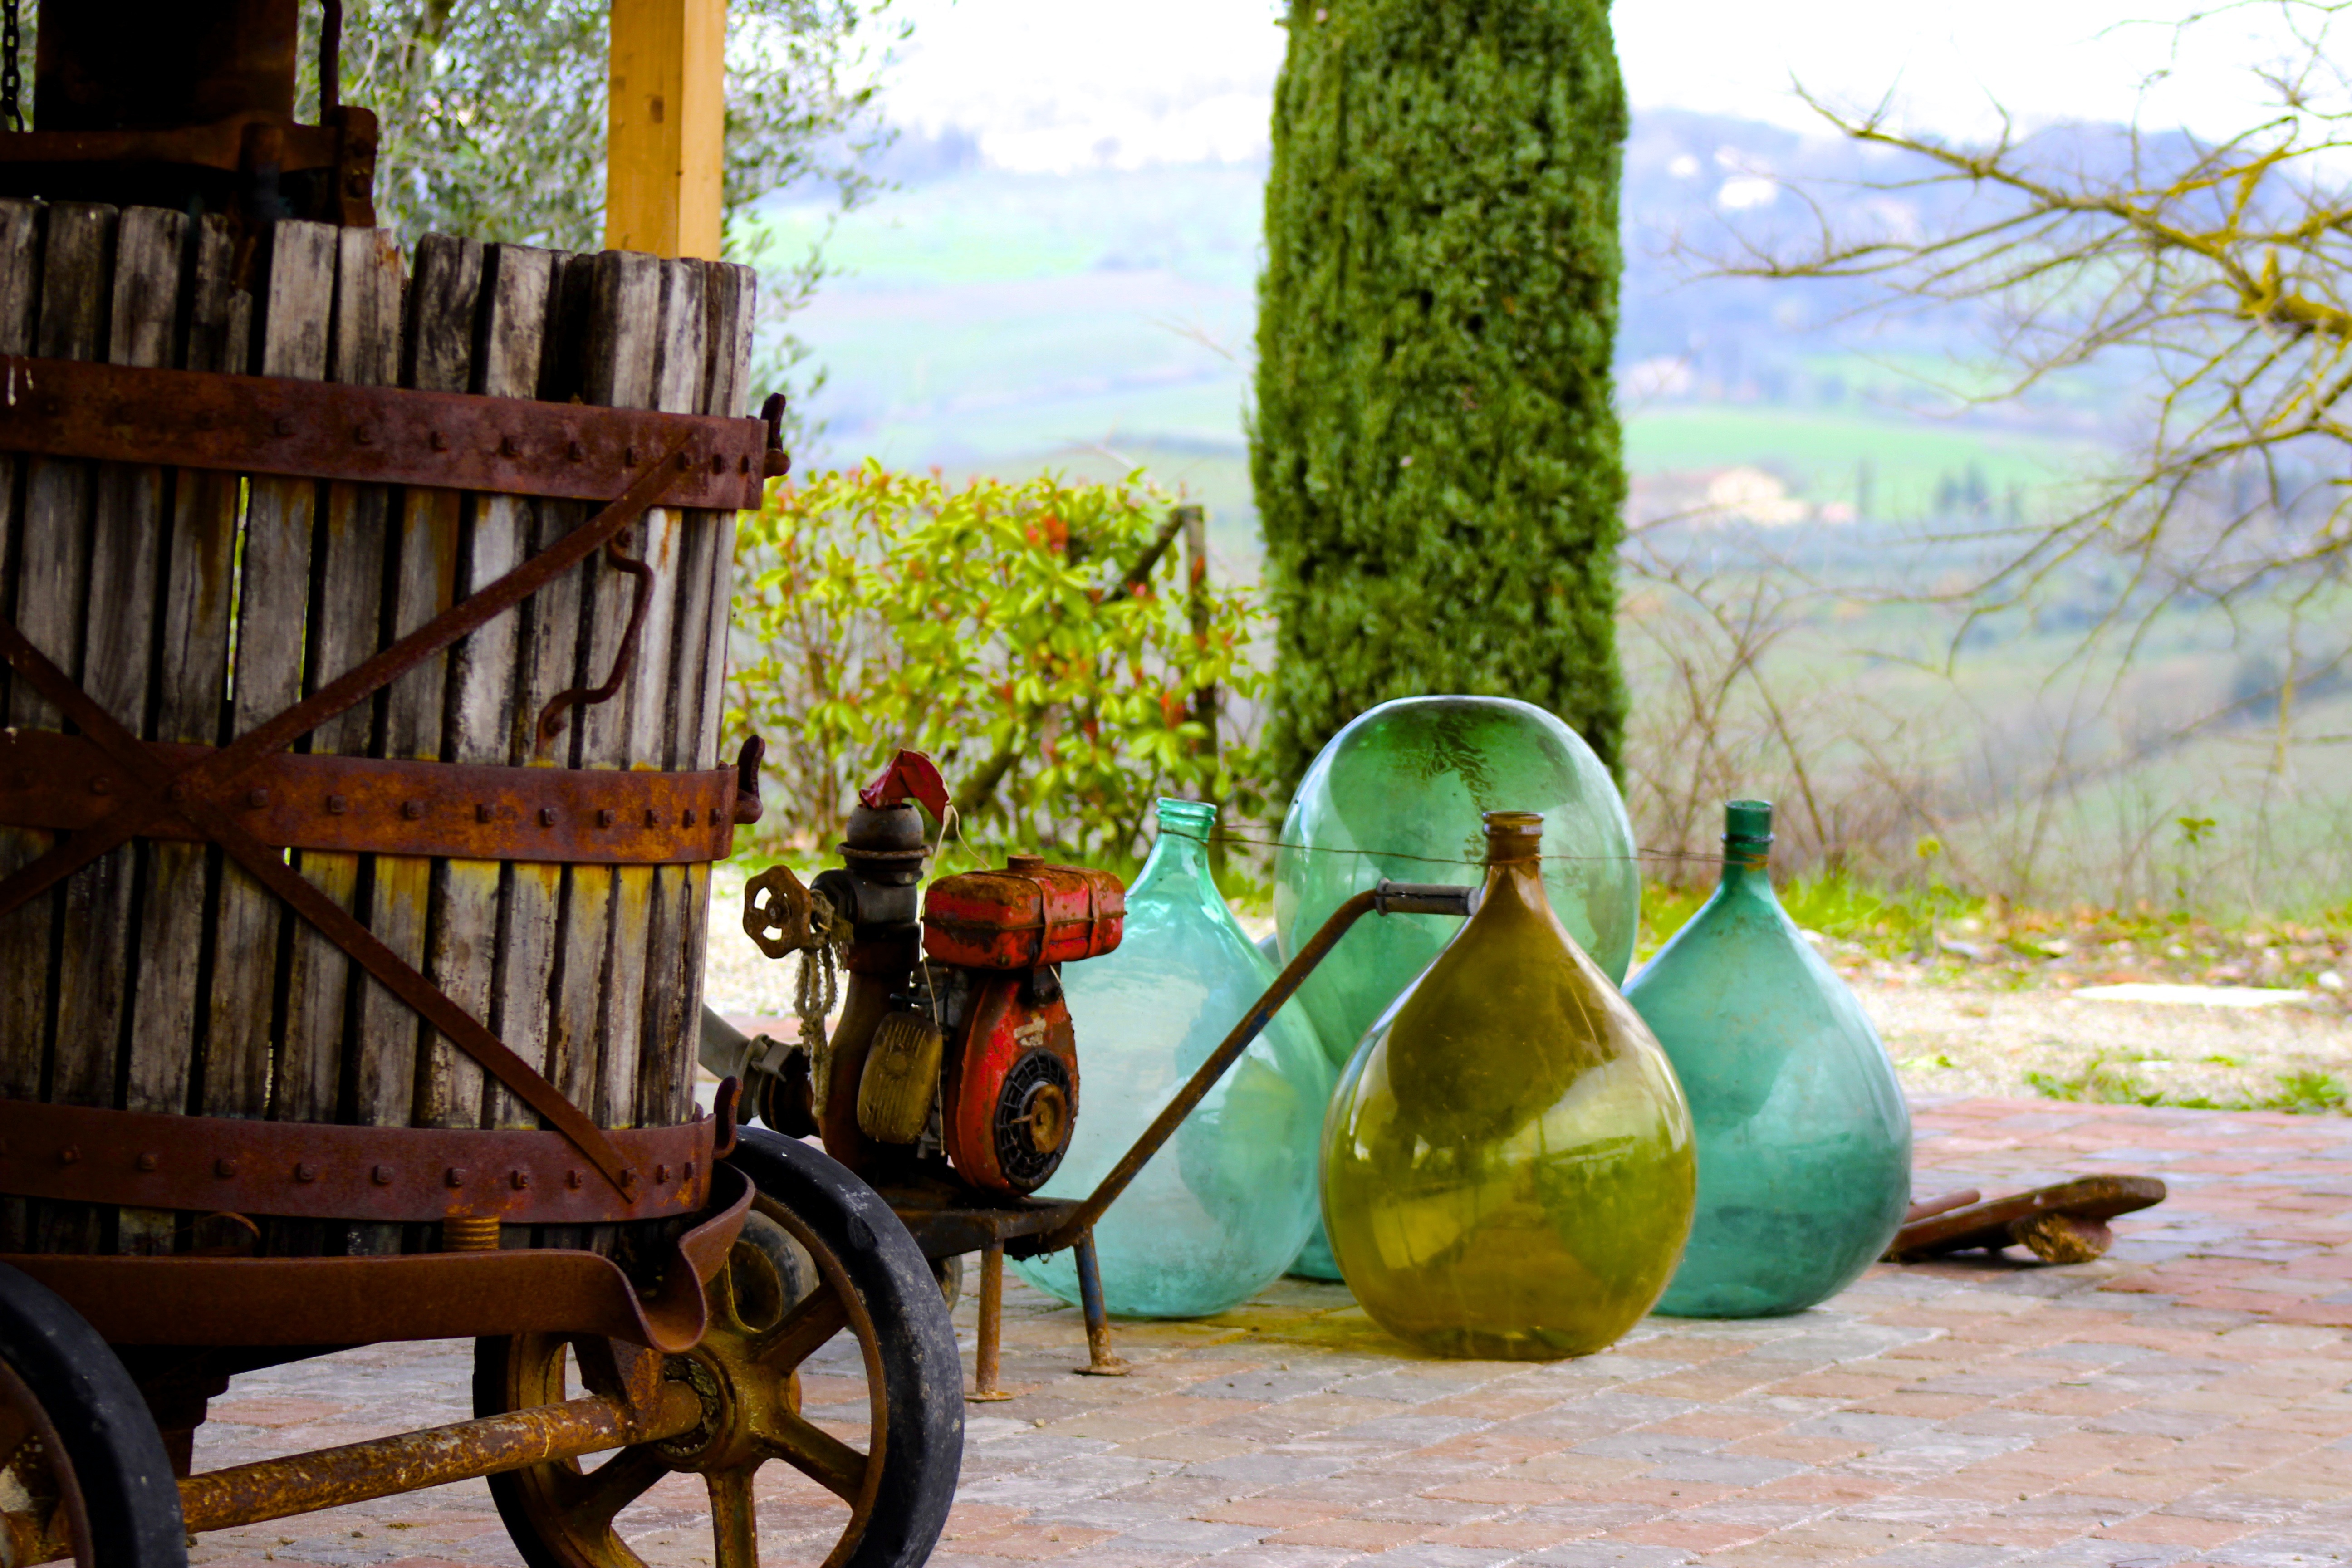
vineyard, farm, cart, flower, glass, vehicle, scene, yard, man made object